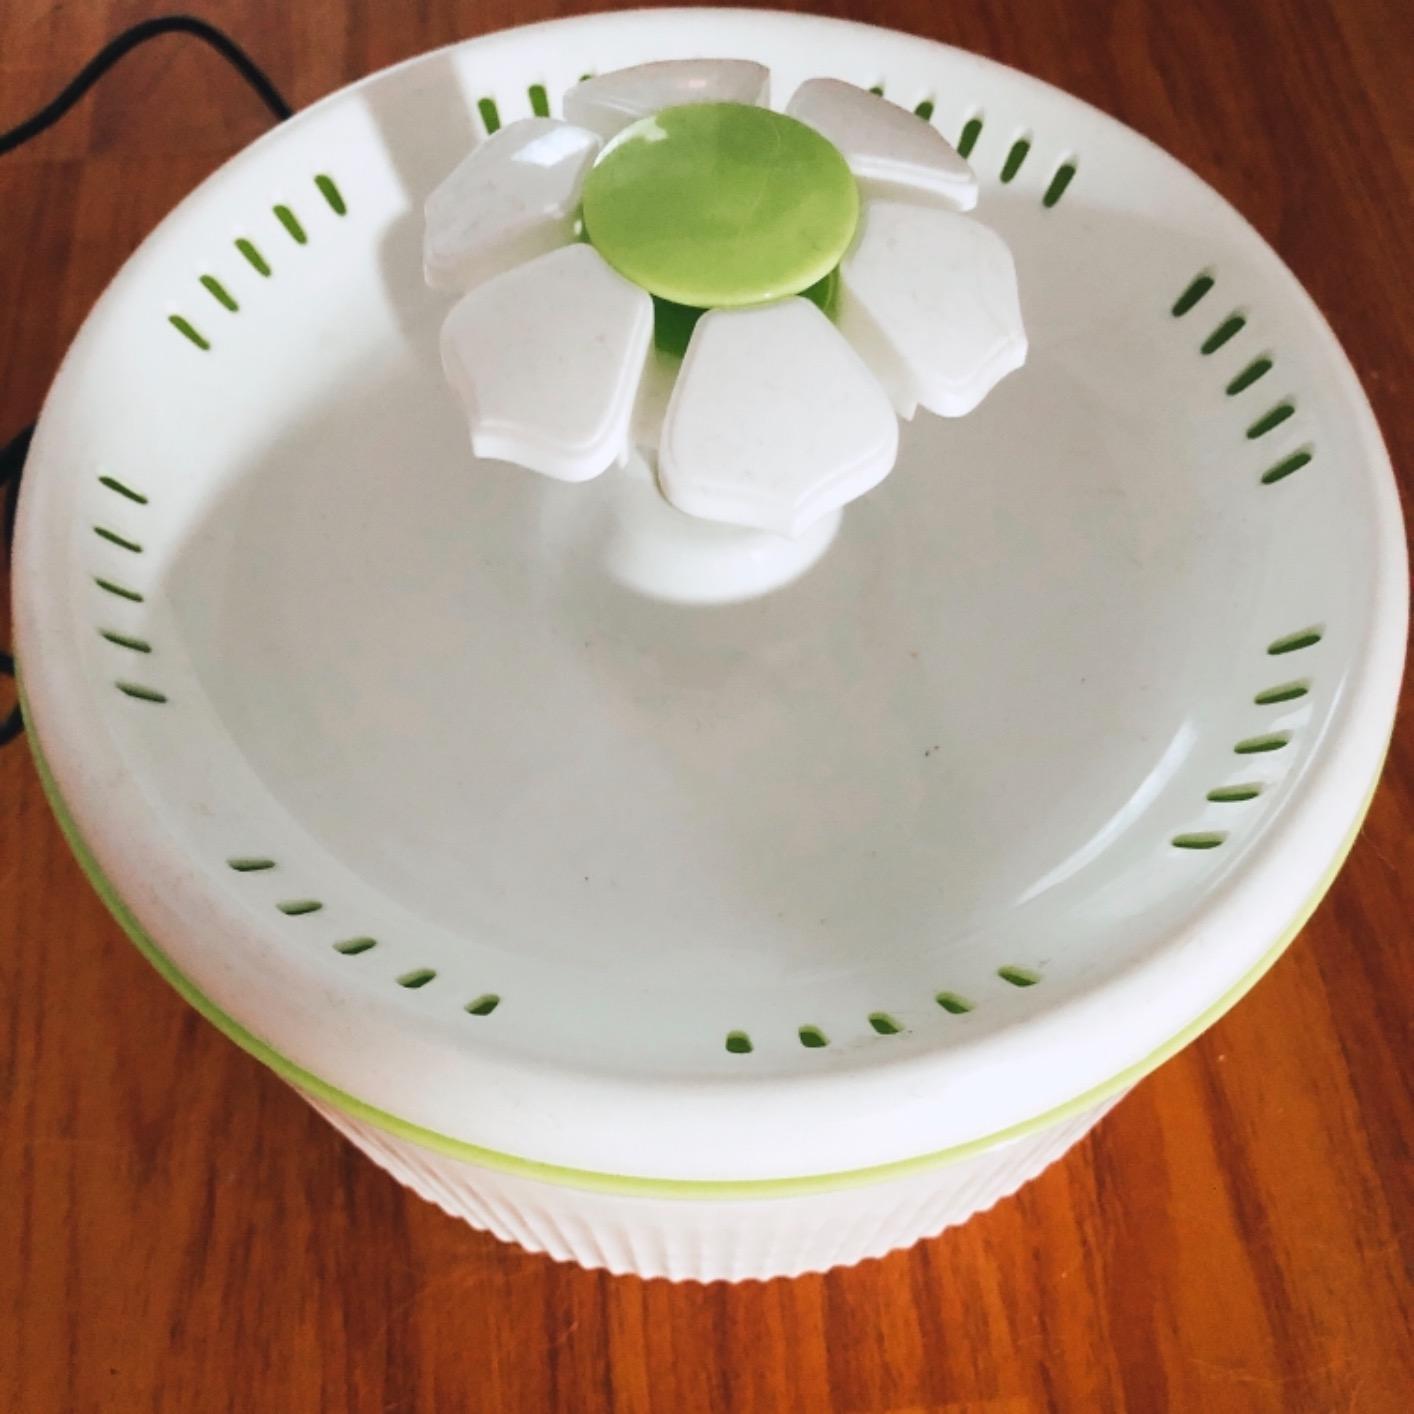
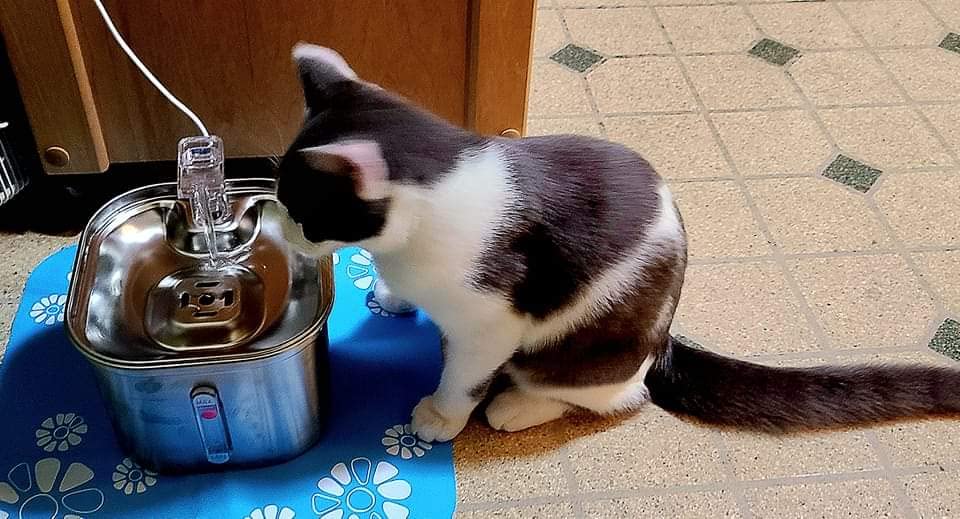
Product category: items_bowl
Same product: no